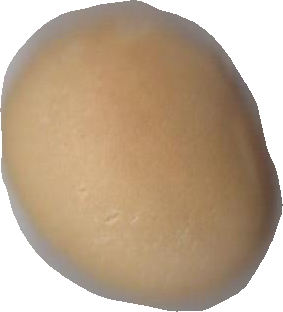
Variety: Grobogan